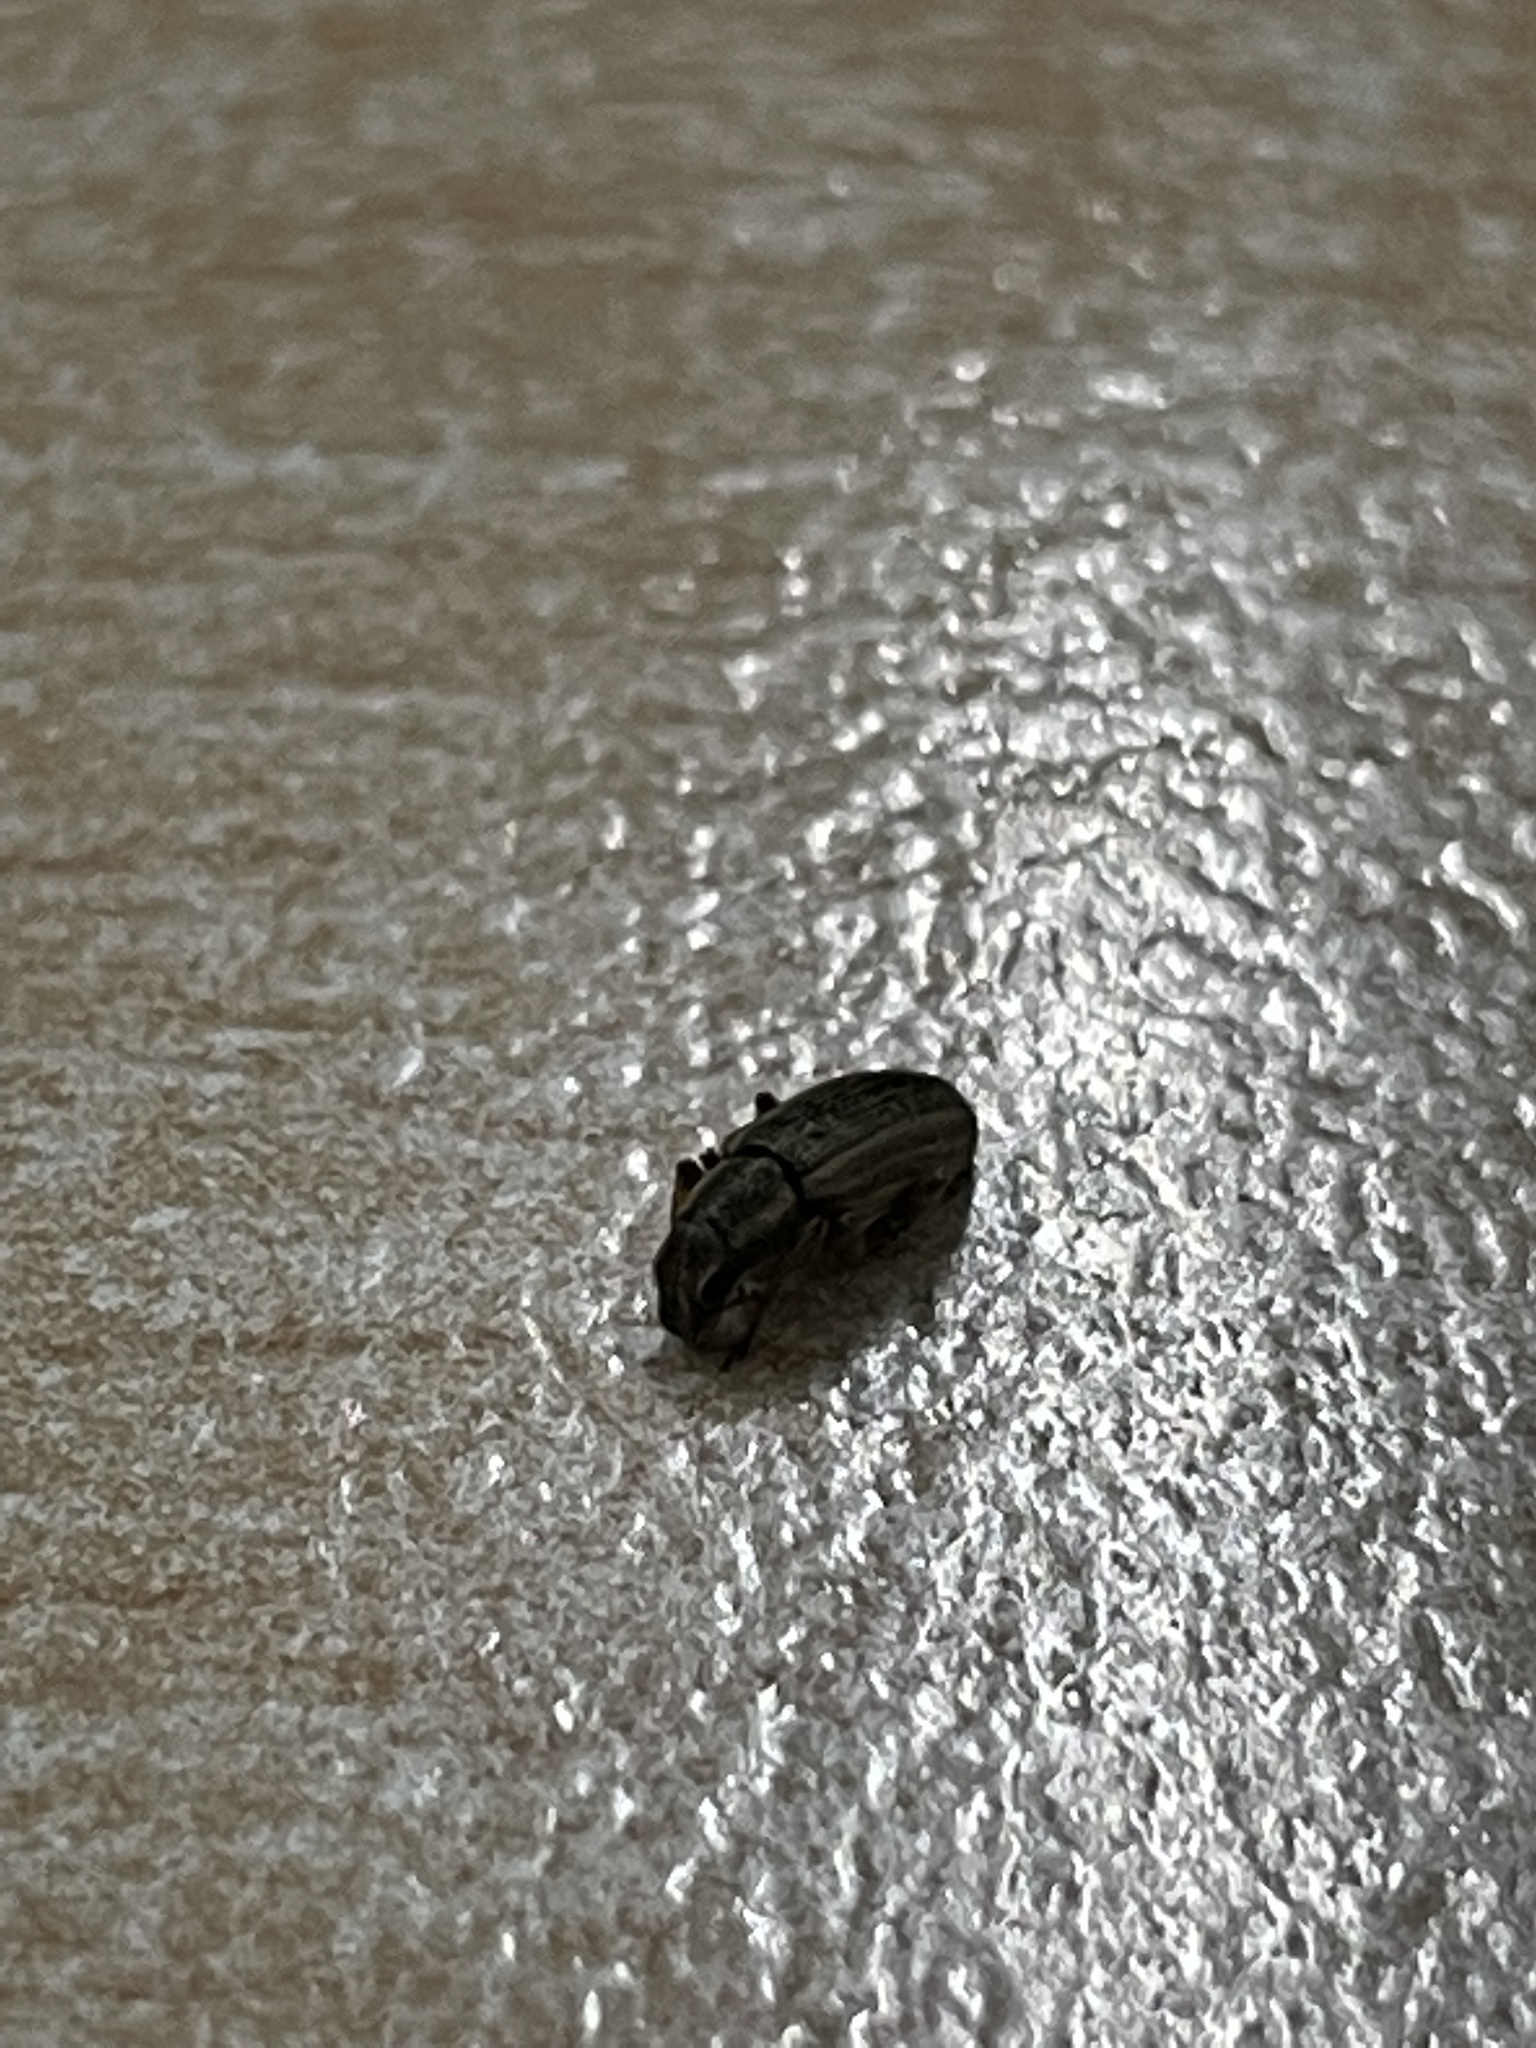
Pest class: pea_leaf_weevil